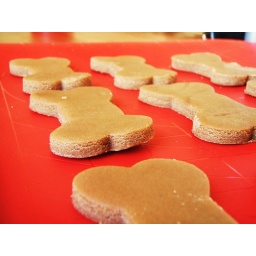
brown sugar cookies (cook's illustrated) in dog biscuit shapes - 25